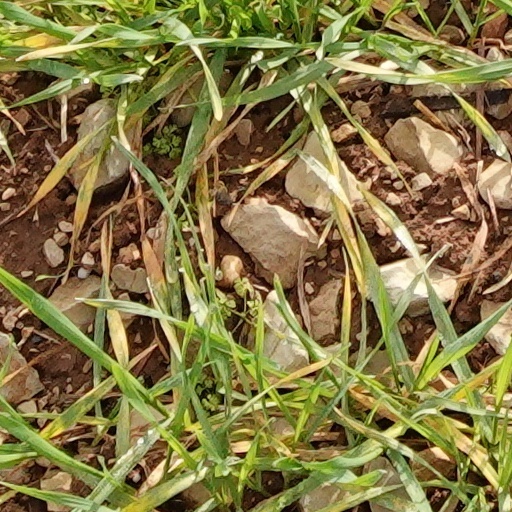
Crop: wheat